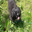
Label: dog